Band of the Hand

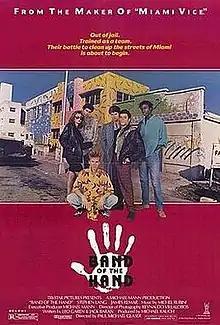
Theatrical release poster

Band of the Hand is a 1986 American action crime neo noir thriller film directed by Paul Michael Glaser starring Stephen Lang, Leon Robinson, James Remar, Lauren Holly, and Laurence Fishburne.